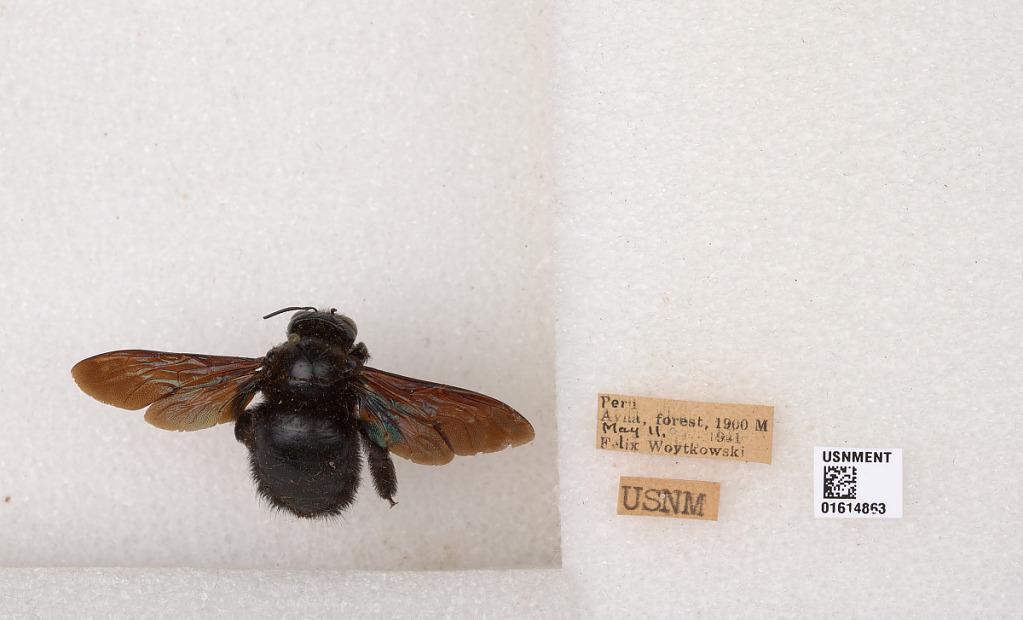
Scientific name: Xylocopa
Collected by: H. Wing
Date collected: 1941-5-11
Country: Peru
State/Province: Ayacucho
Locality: Ayna, forest